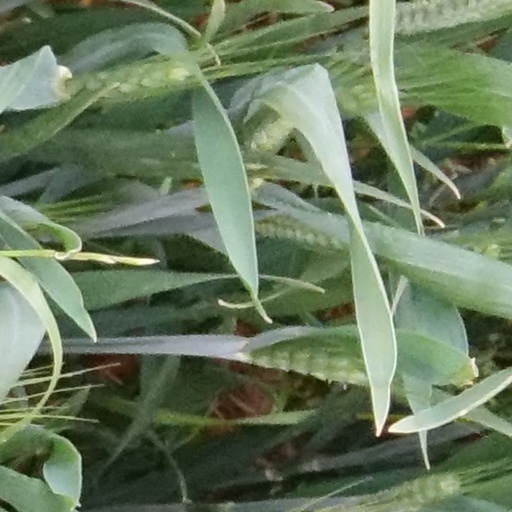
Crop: wheat